Roddy Lumsden

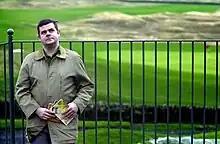
Lumsden in St Andrews c.2002 - photo by Stuart Morton (used with permission)

Lumsden’s second collection "The Book of Love" (2000) cemented his burgeoning reputation, securing a Poetry Book Society Choice and being shortlisted for both the T. S. Eliot Prize and The John Llewellyn Rhys Prize. "Roddy Lumsden is Dead" followed in 2001. In the same year, Lumsden co-edited "Anvil New Poets 3" with Hamish Ironside, and this ushered in a new phase of Lumsden as a mentor and promoter of emerging voices on the UK poetry scene.